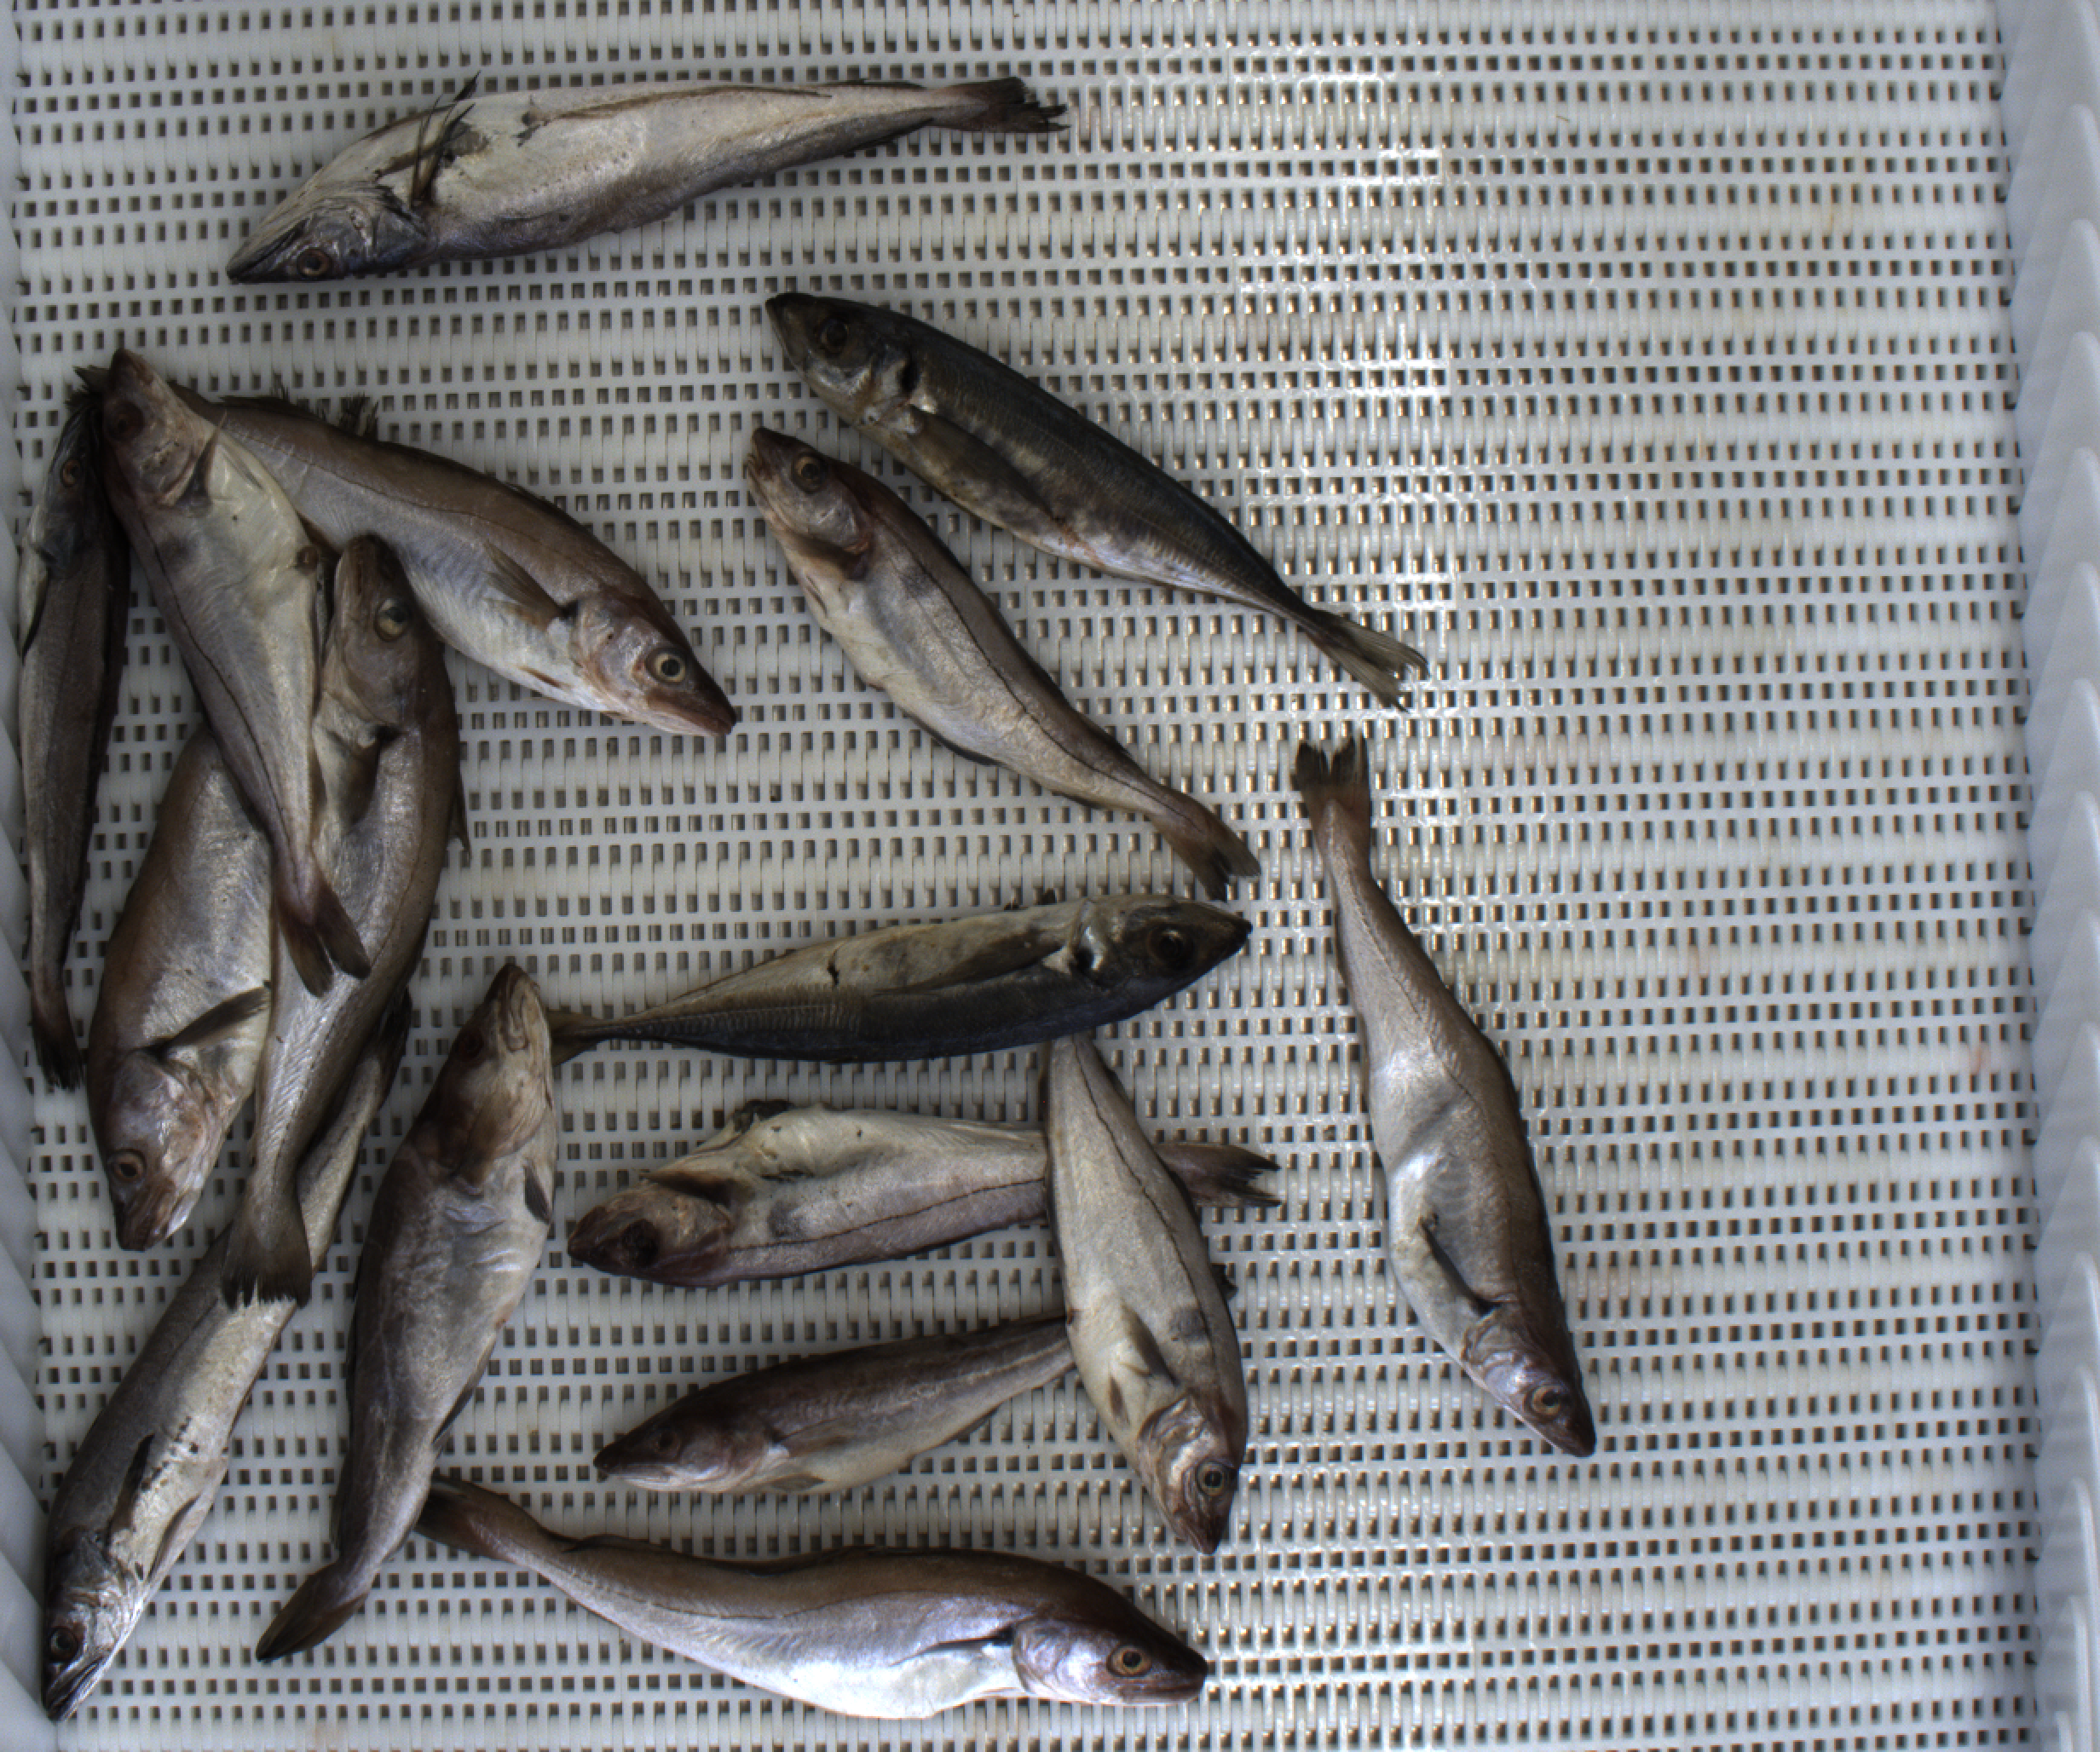
Total fish: 16
Cod: 2
Haddock: 4
Whiting: 5
Hake: 3
Horse mackerel: 2
Saithe: 0
Other: 0